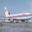
Label: airplane